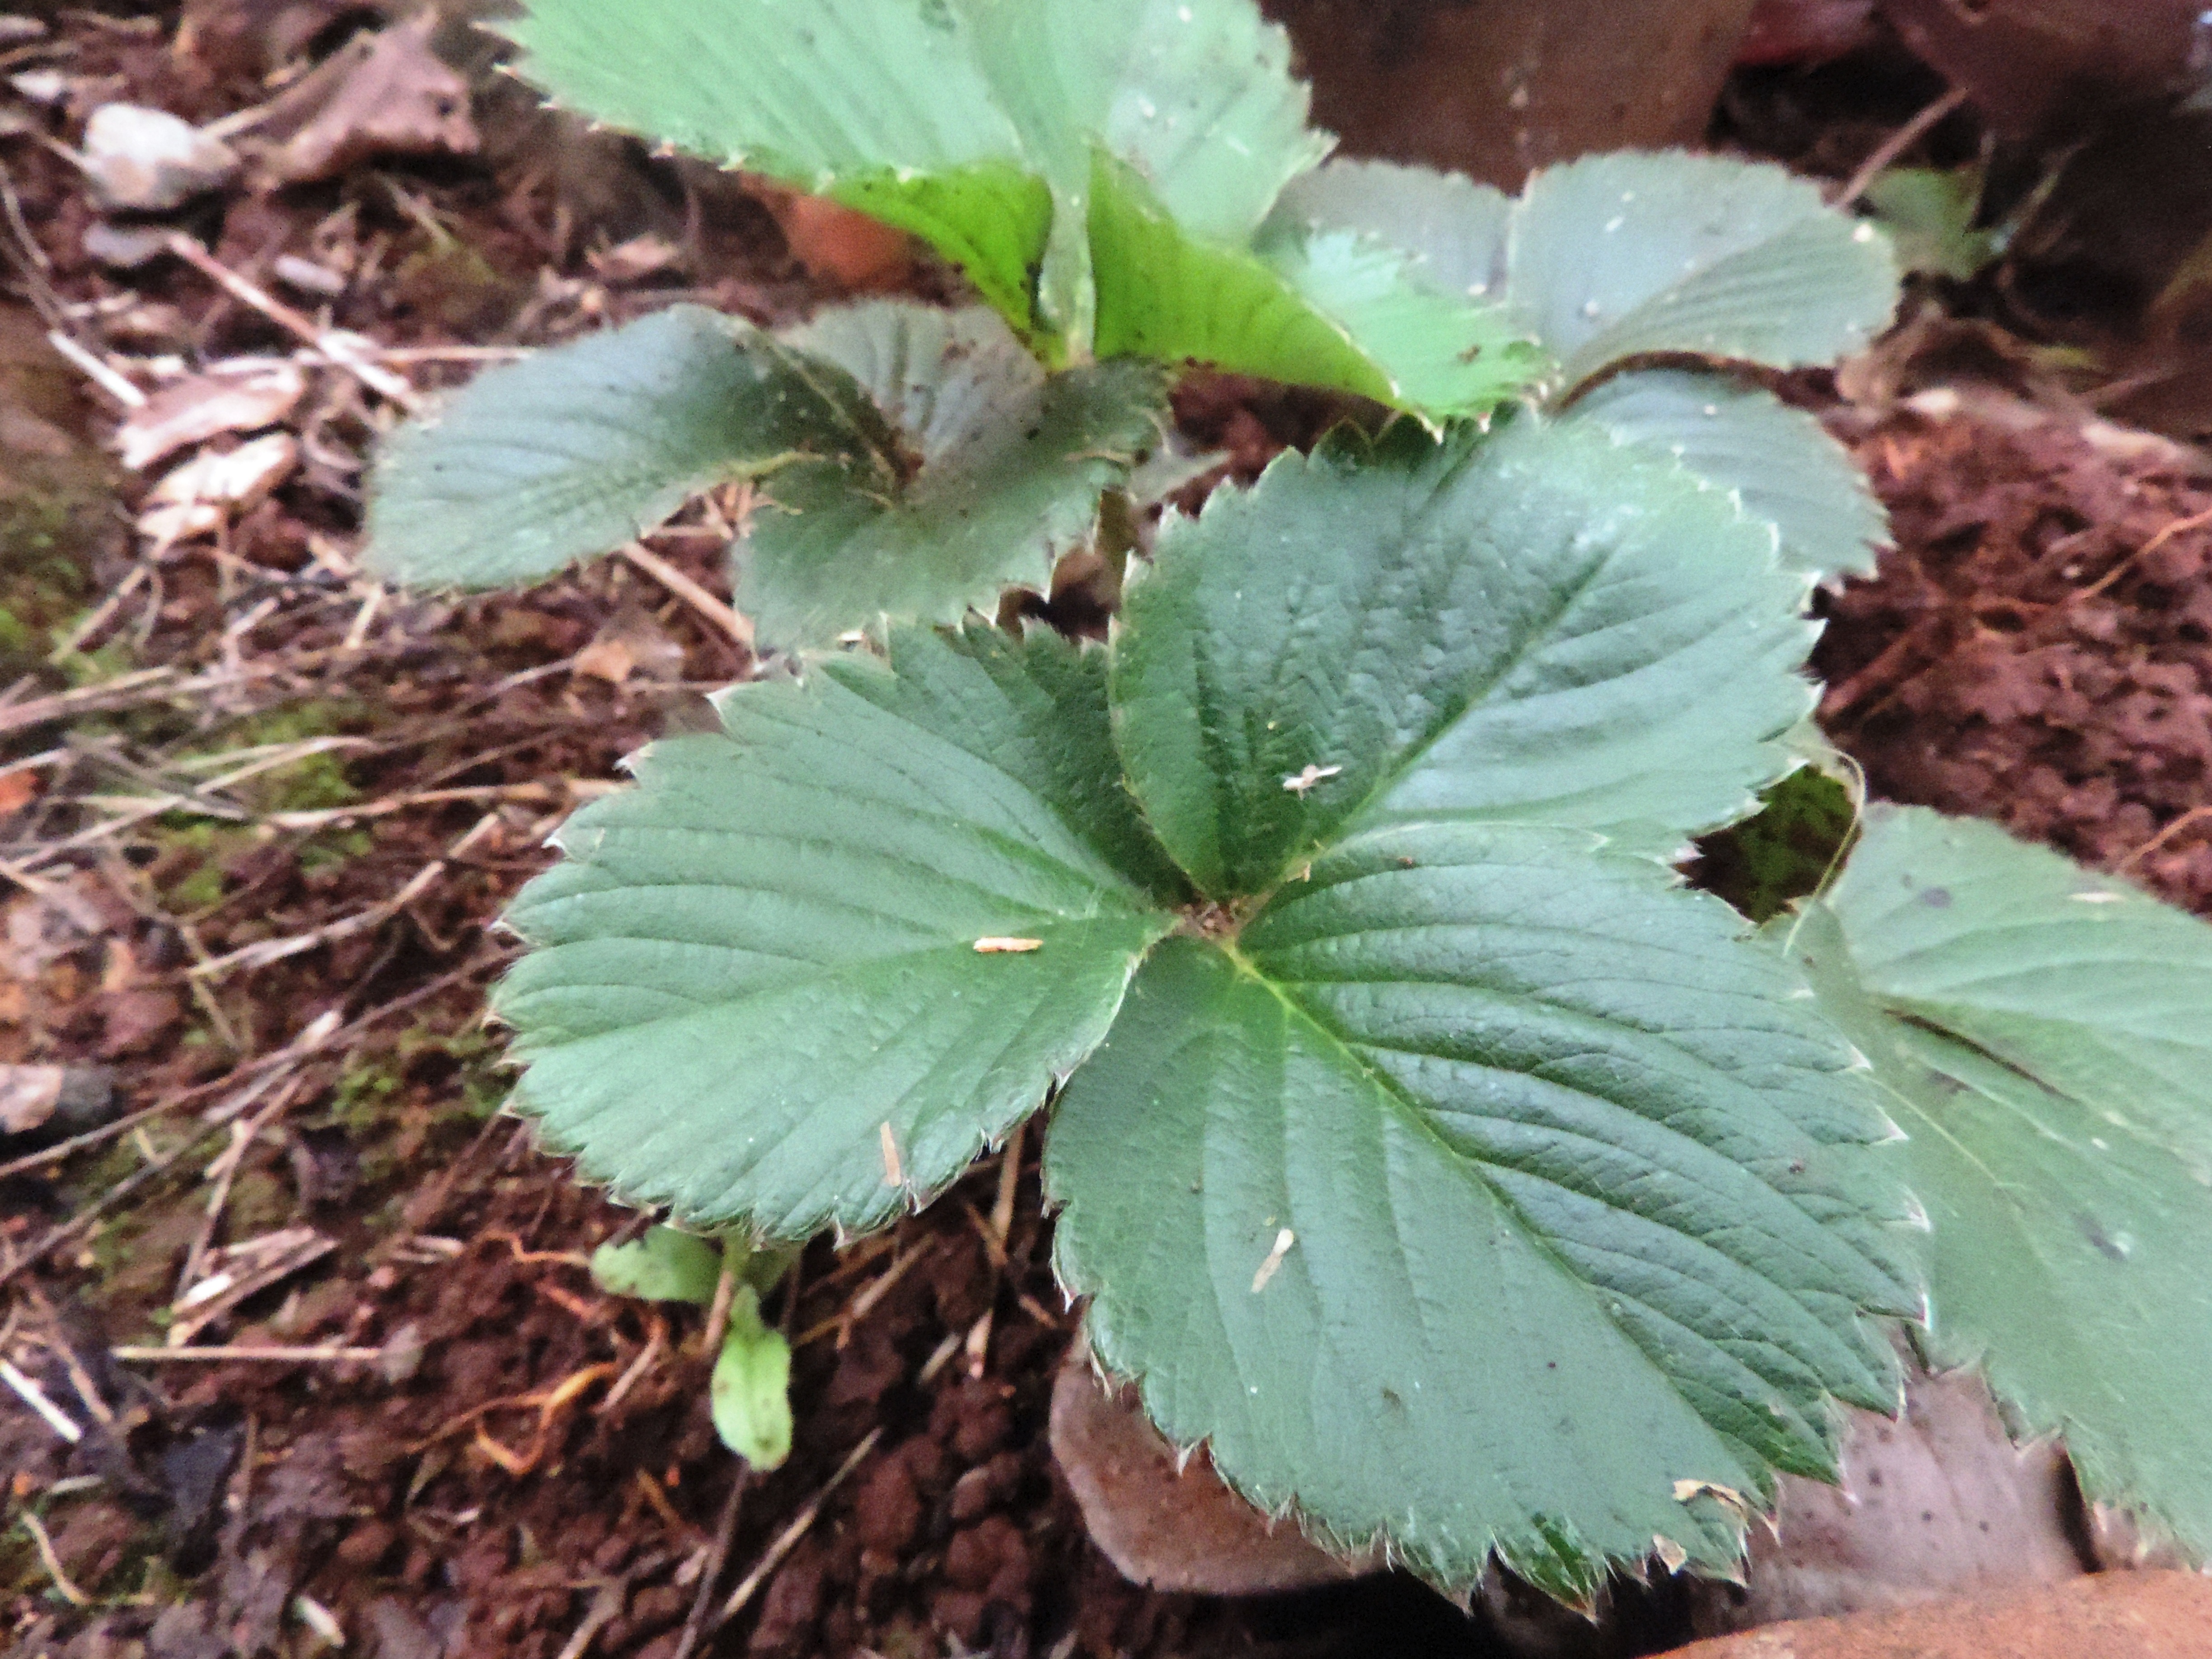
plant, ground, leaf, flower, herb, produce, garden, flora, wildflower, flowering plant, strawberry plant, annual plant, land plant, perilla frutescens, perilla, morangueira